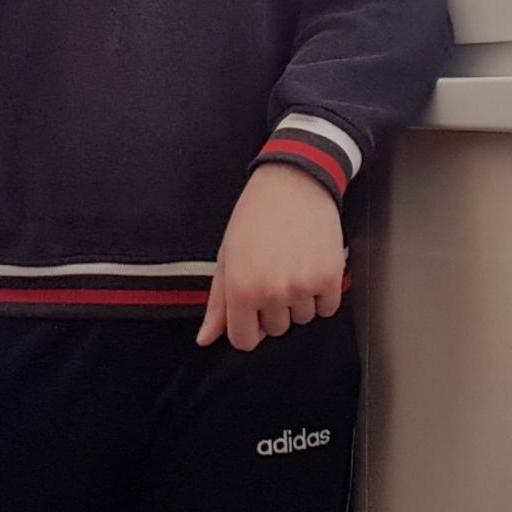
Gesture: no_gesture